Wilts & Berks Canal

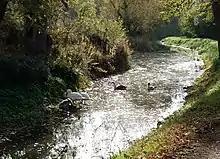
A stretch near Chippenham (Pewsham section)

The (4 & 5 Geo. 5. c. cviii) enabled the corporation to take over Coate Reservoir, now known as Coate Water, for recreational purposes, as it had been used for recreation since the 1870s, and they also obtained land for public purposes. They paid £8,000 to the canal company, who also sold what land they could to meet their debts.